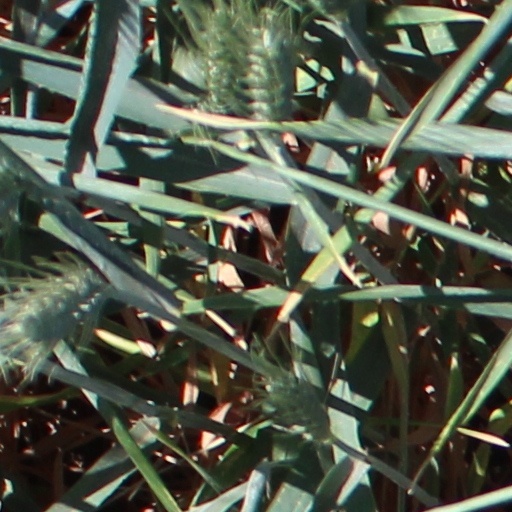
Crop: wheat